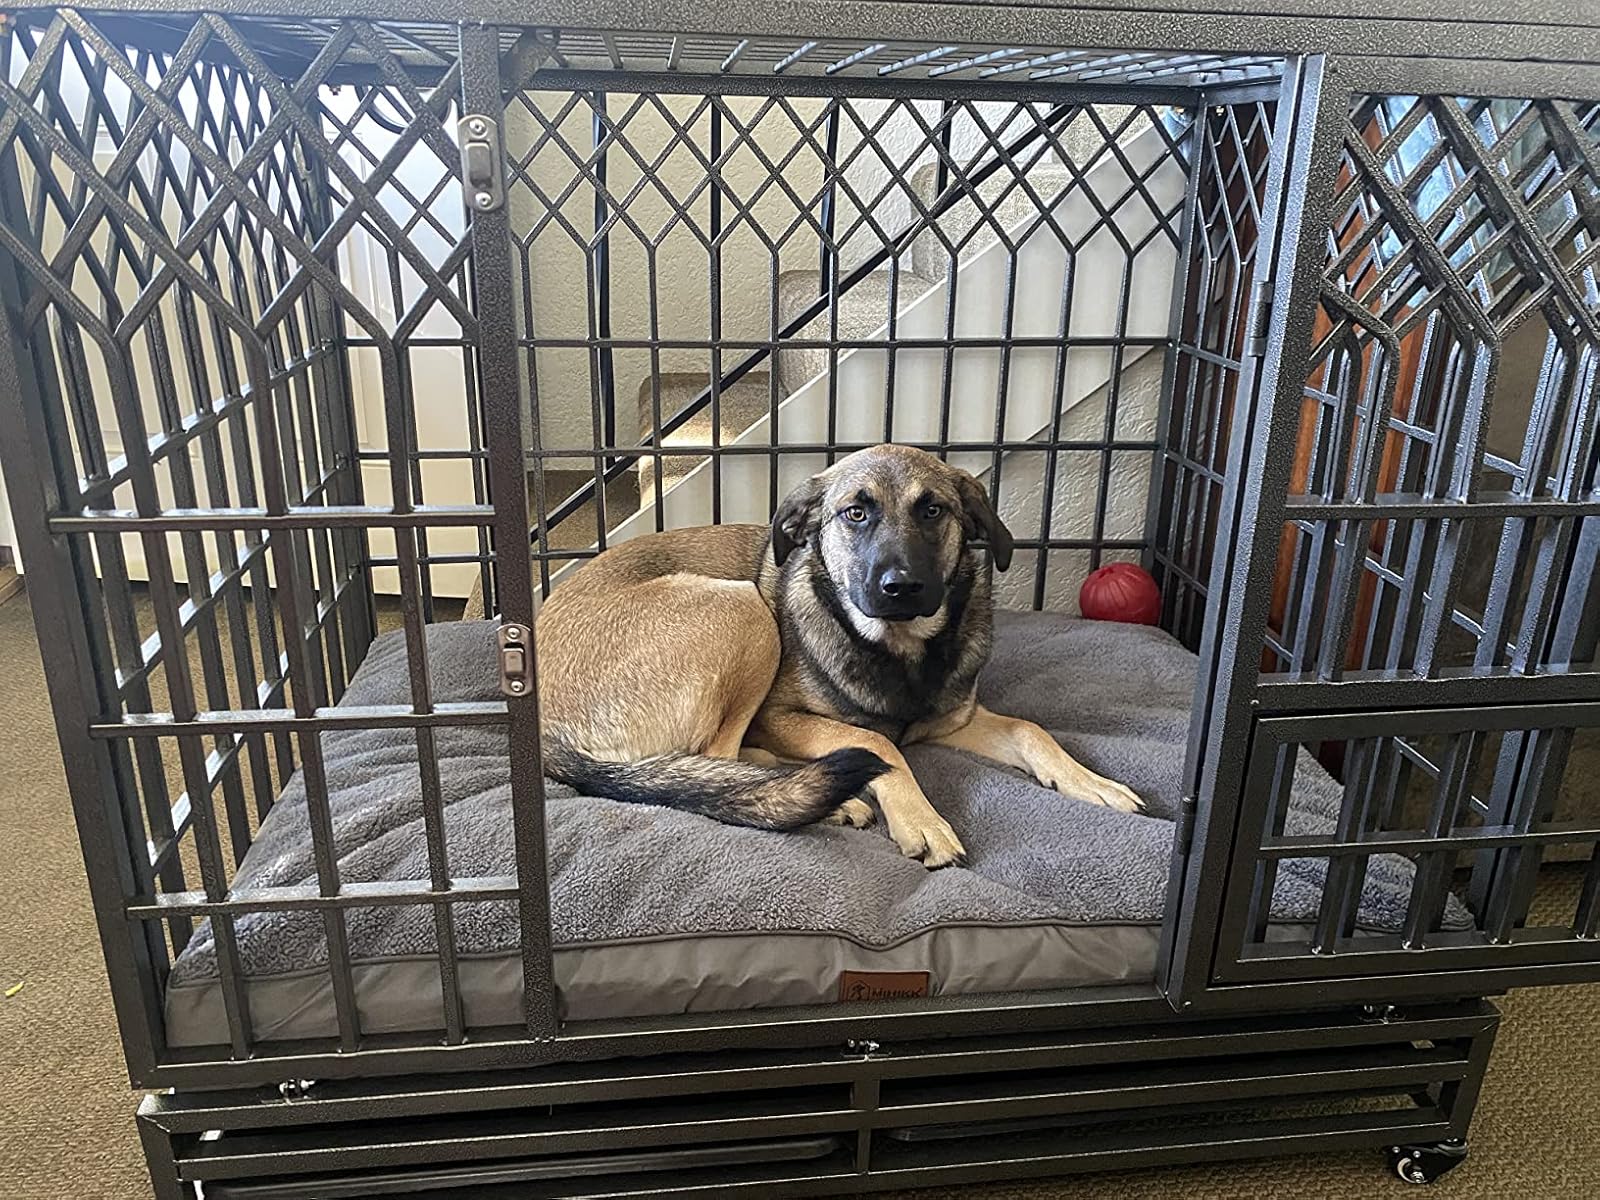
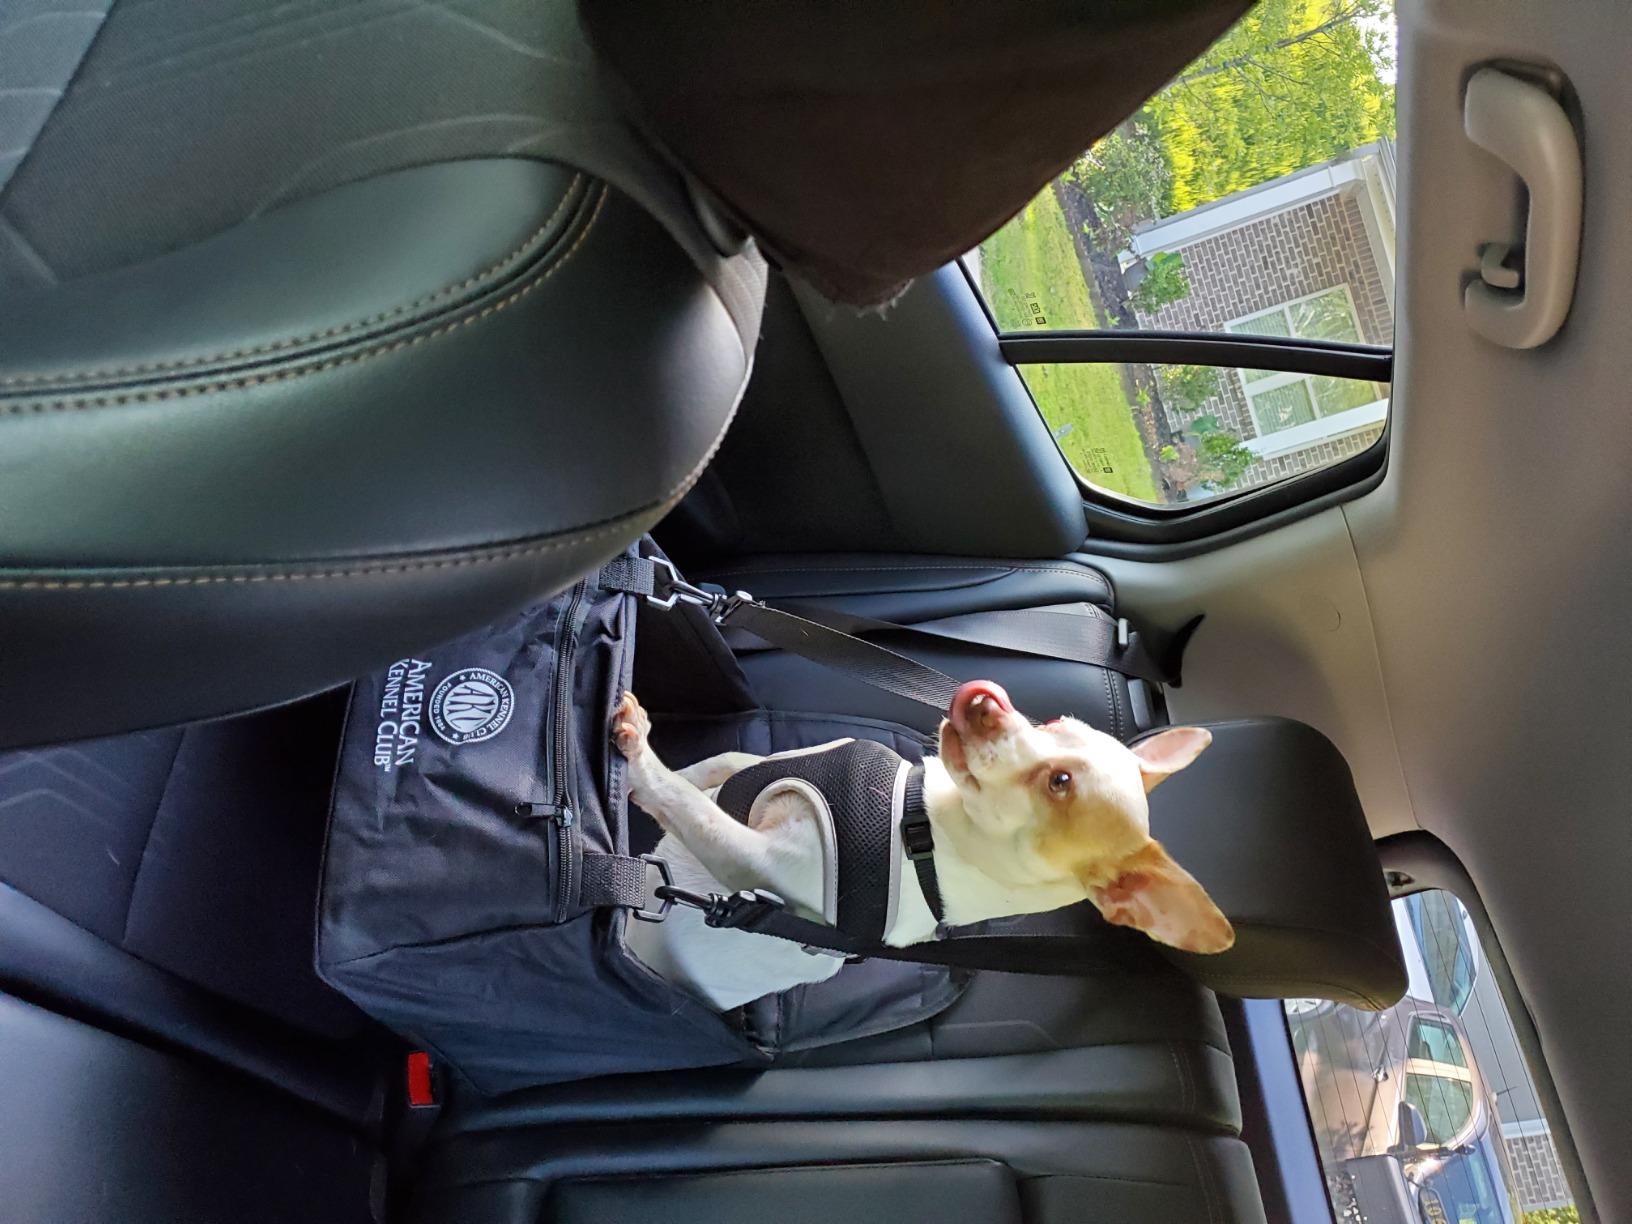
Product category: items_kennel
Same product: no